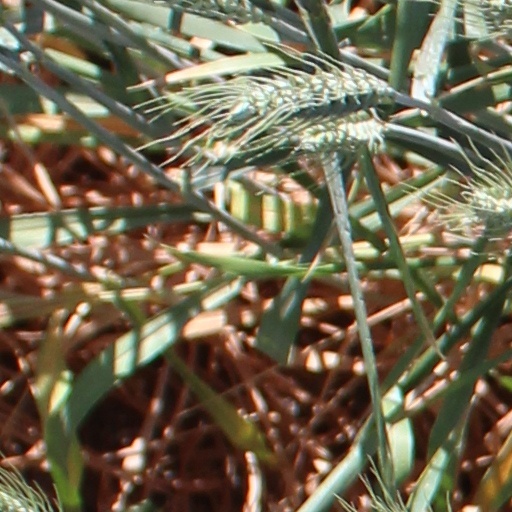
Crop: wheat